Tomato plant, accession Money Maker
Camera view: horizontal (90 deg, fisheye); turntable rotation: 120 degrees
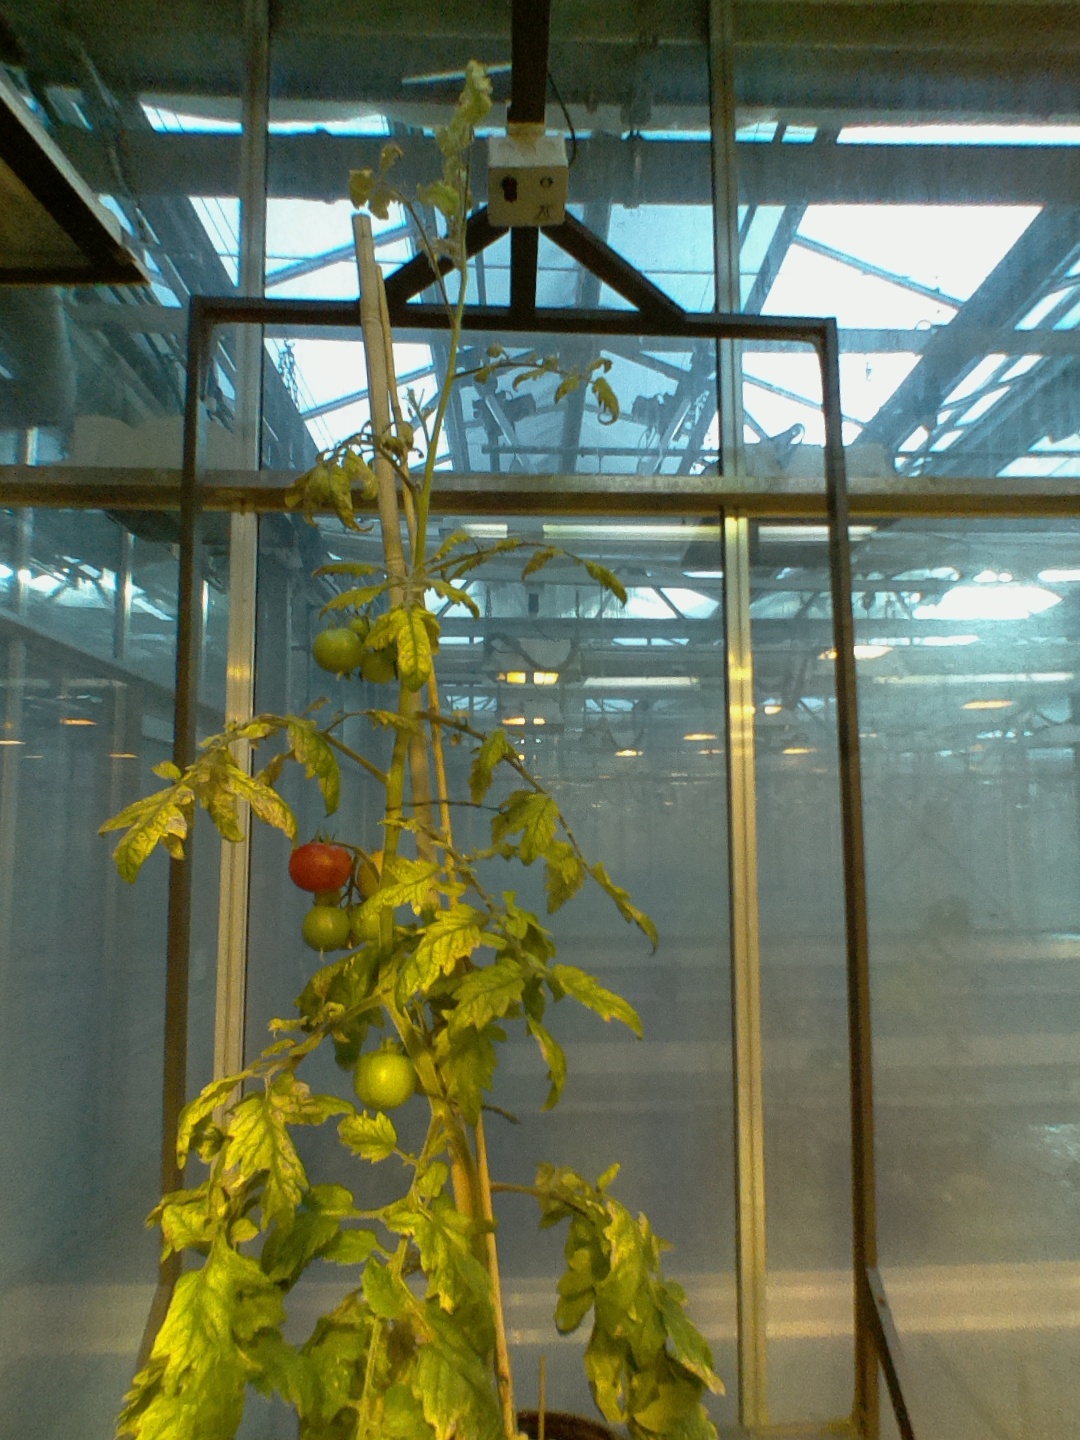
BBCH growth stage 81: 10%-20% of fruits show typical fully ripe color